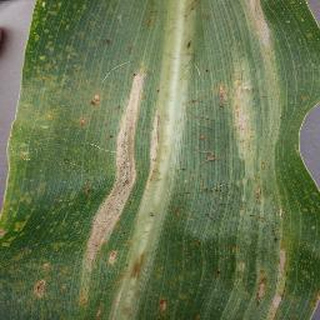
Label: corn_northern_leaf_blight